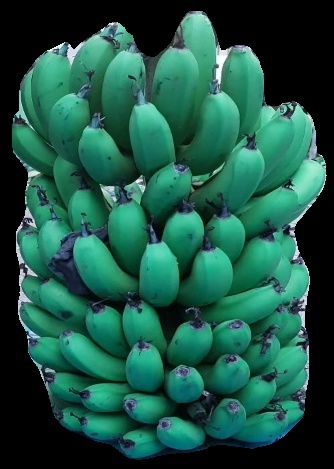
Variety: pachbale
Grade: grade2